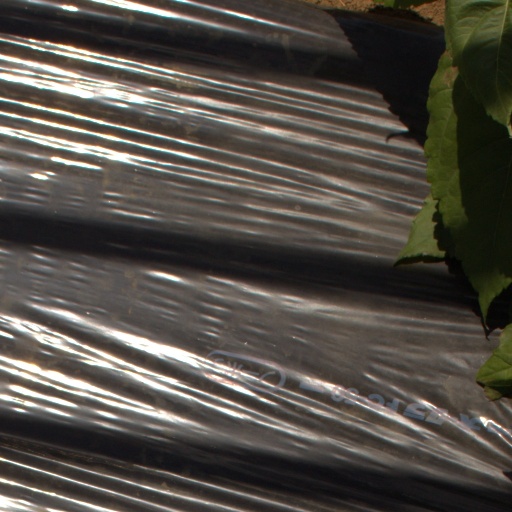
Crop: Jerusalem artichoke